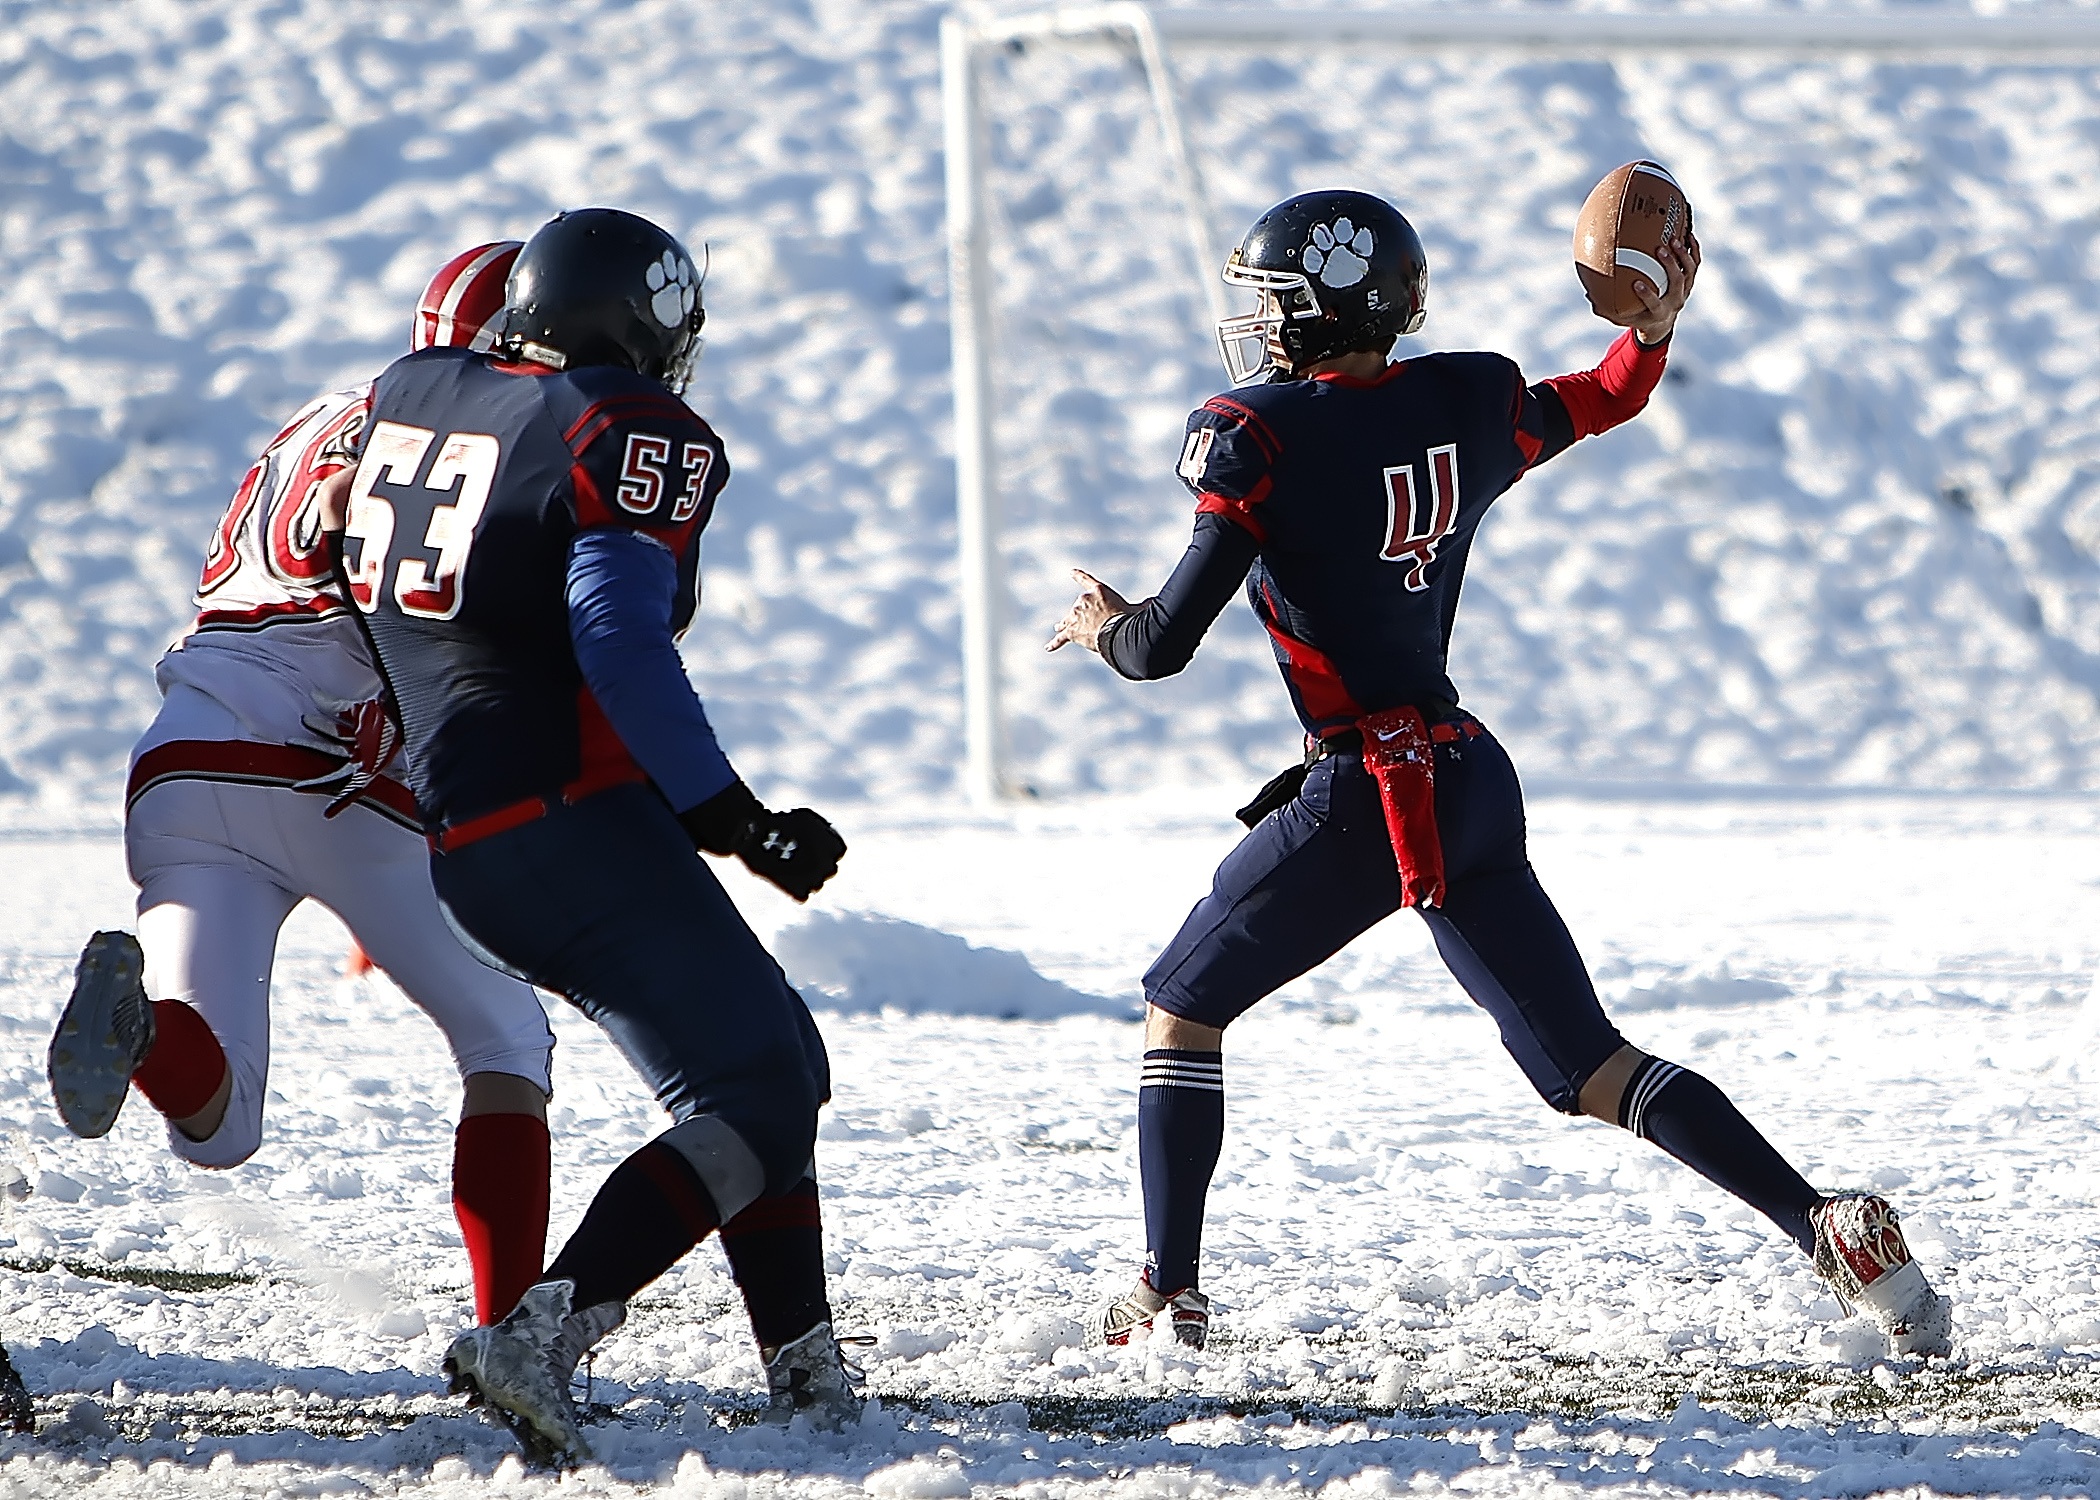
snow, white, ice, football, player, ice hockey, winter sport, competition, team, american football, sports, canada, canadian, teamwork, athlete, throwing, passing, british columbia, football player, gridiron, ball game, high school, quarterback, pigskin, football helmet, pass play, blocker, team leader, rushing quarterback, bandy